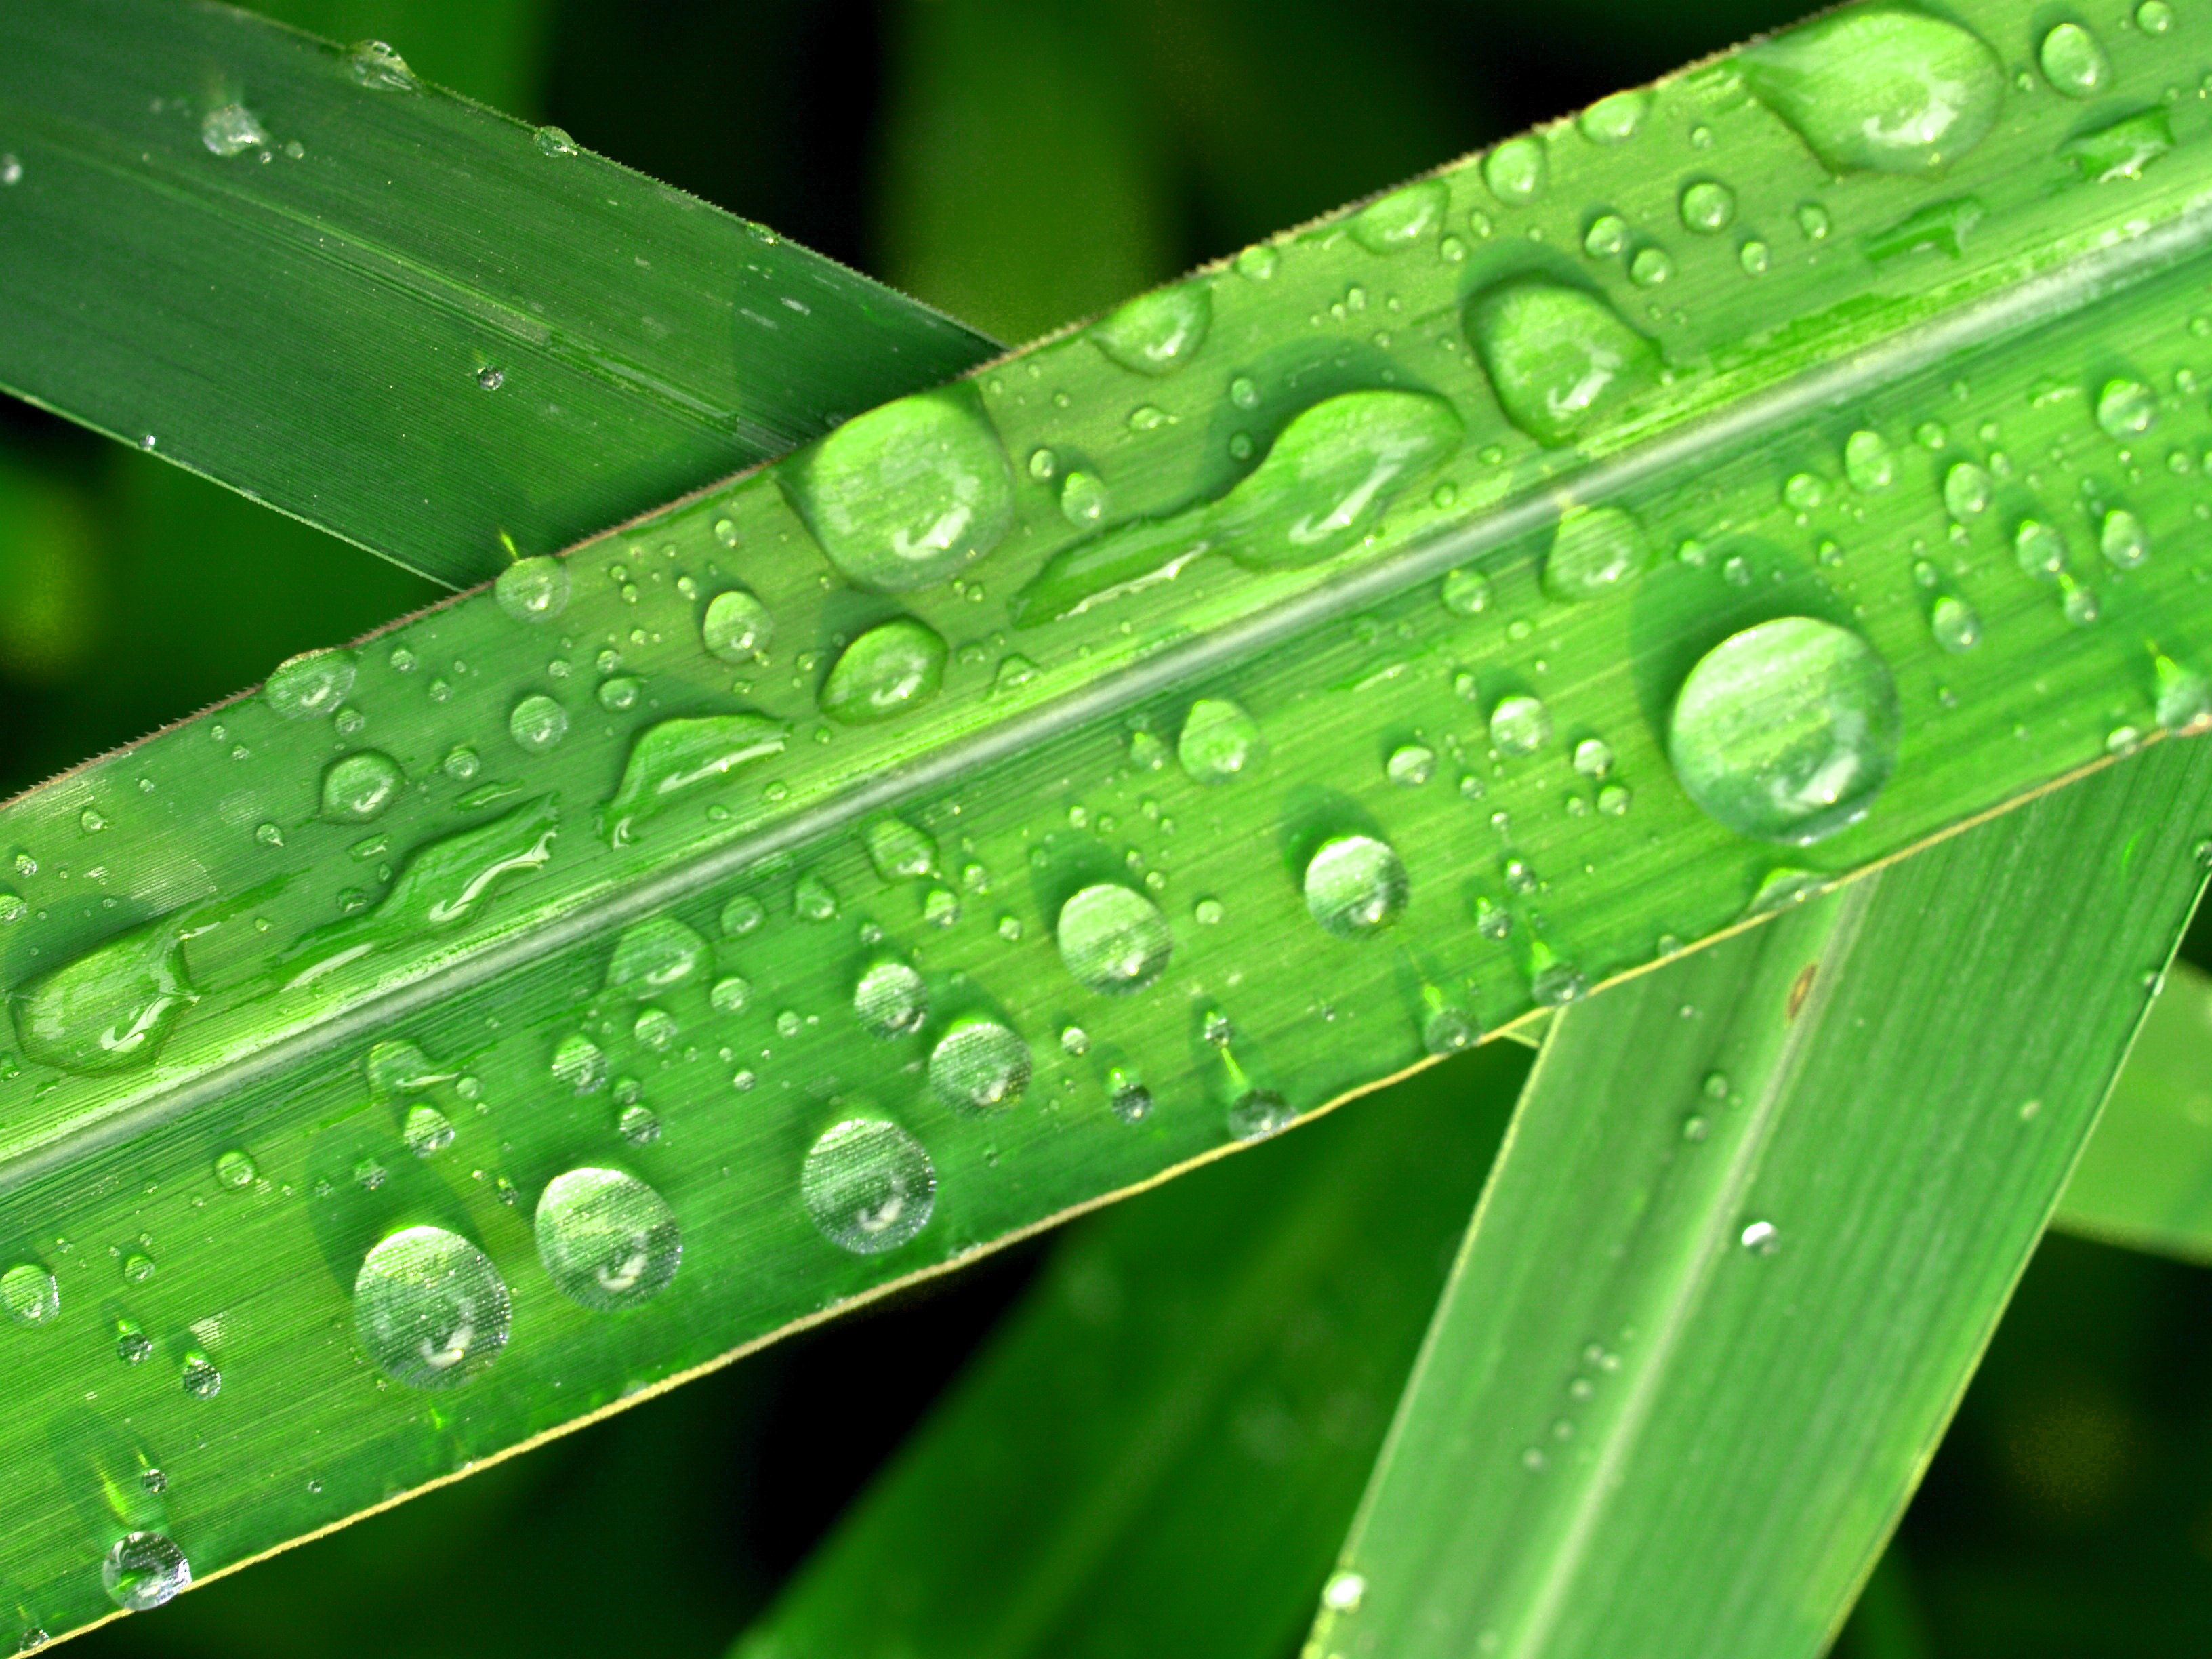
water, nature, grass, droplet, drop, dew, liquid, growth, plant, meadow, morning, rain, leaf, raindrop, wet, isolated, summer, environment, green, reflection, herb, macro, small, weather, condensation, closeup, healthy, flora, bubble, circle, life, freshness, close up, outdoors, dewdrop, bright, climate, drops, sphere, ornamental, purity, harmony, moisture, macro photography, plant stem